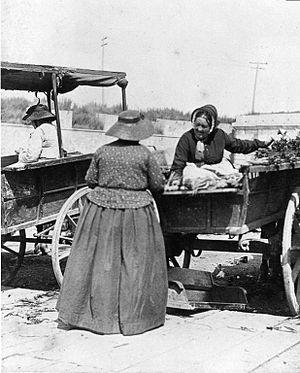
Photographie, Vendeurs au marché Montcalm, Québec, QC, vers 1890, Anonyme. Sels d'argent sur papier monté sur carton - Papier albuminé - 12.7 x 10.2 cm
Le Palais Montcalm est une salle de spectacle de la ville de Québec située dans l'arrondissement de La Cité-Limoilou, à la place D'Youville. L'édifice comprend une salle de concert, une salle de répétition, ainsi qu'une salle de type cabaret actuellement en construction. L'ensemble des activités de l'édifice est géré par un organisme à but non lucratif, le Palais Montcalm-Maison de la musique.